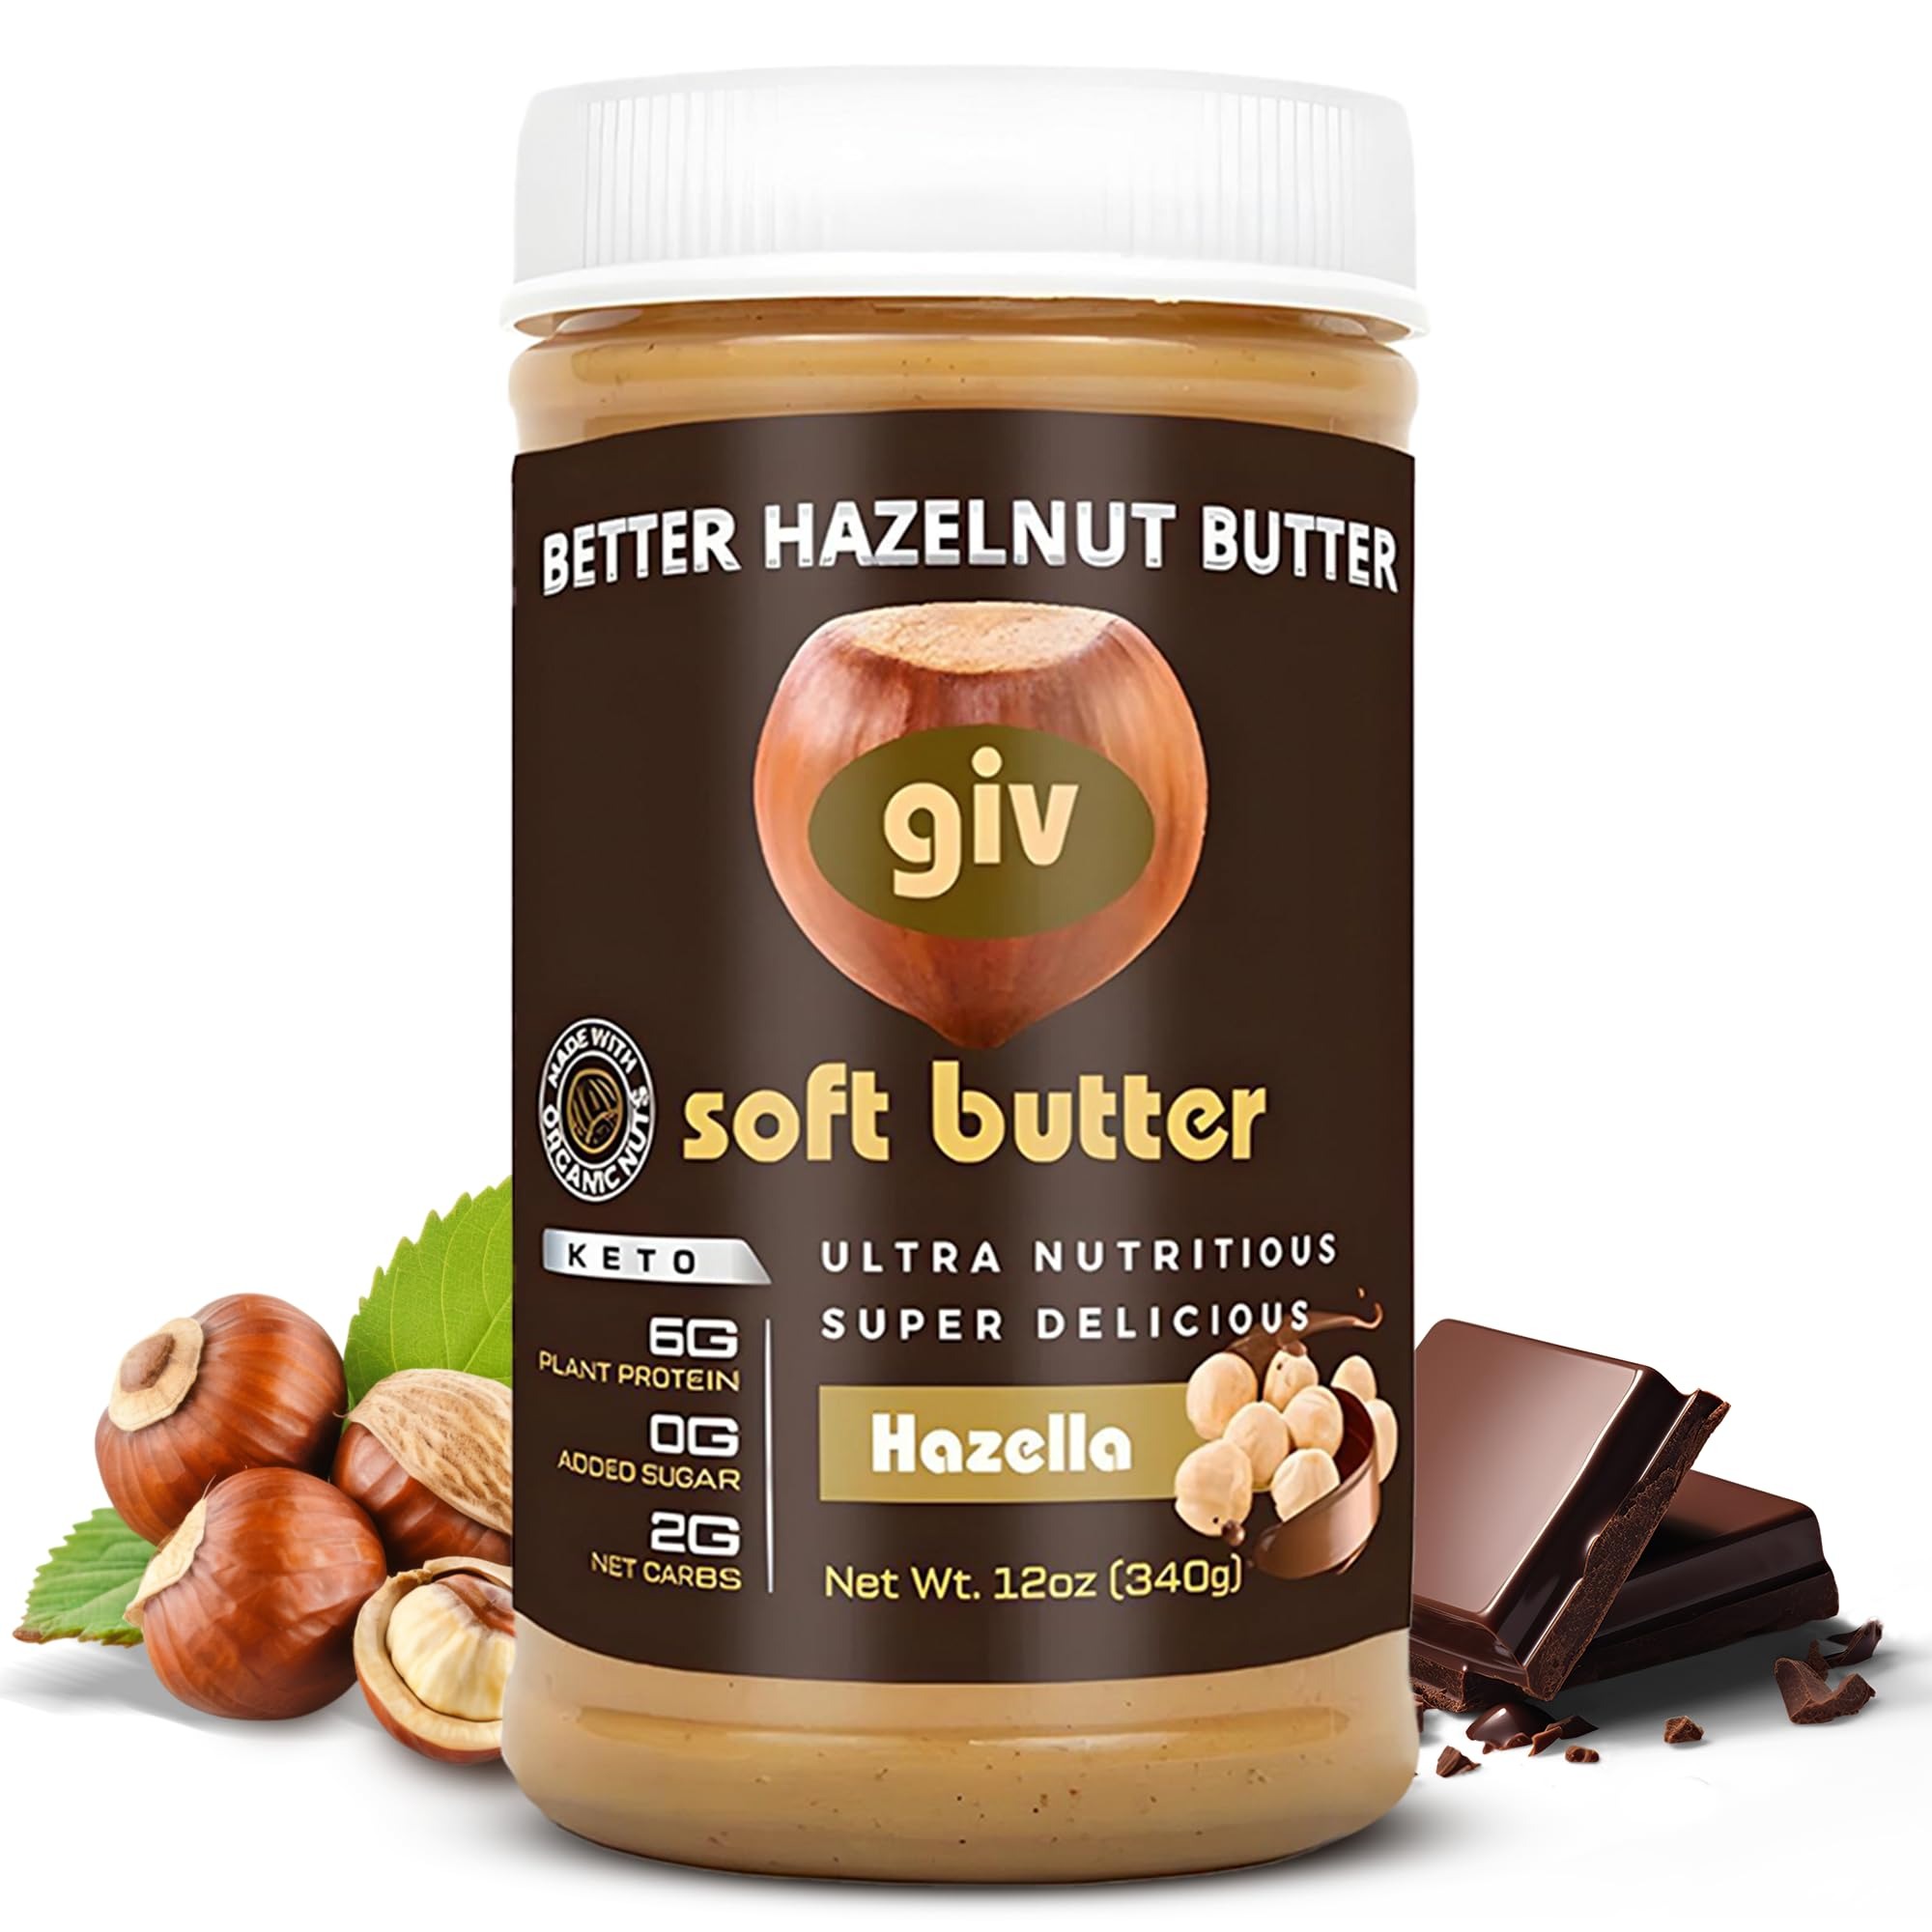
Item Name: Organic Decadent Hazelnut Butter Spread with Cacao - All Natural, No Added Sugar, Monk Fruit Sweetener, MCT Oil, No Palm Oil- Low Carb, Keto, Vegan Protein Snack, Gluten Free Healthy Snacks for Adults
Bullet Point 1: HEALTHY SNACKS: Our organic gluten free snack is great for kids and adults with no added sugar, and this nutrient dense nut butter is rich in vitamins & minerals, fiber, antioxidants, amino acids and healthy fats with added MCT Oil for increased energy and focus.
Bullet Point 2: ON THE GO NUTRITION: Great for school lunch boxes, work lunches, toss a jar into your gym bag for preworkout energy or post workout recovery, or slip our convenient individual travel size pouches into your pocket for endurance nutrition to fuel your adventures and active lifestyle and keep you going all day!
Bullet Point 3: ALL DAY PROTEIN SNACKS: Can be drizzled on fruit, into smoothies, a pre workout protein shake, on toast, oatmeal, yogurt, sandwiches, crackers, or as we like BEST-to spoon right into your mouth!
Bullet Point 4: WEIGHT LOSS SUPPORT: This delicious nut butter can be indulged in guilt-free and used as an appetite suppressant fasting tool, or this low carb low sugar snack can serve as a meal replacement with healthy fats and fiber to keep you feeling fuller longer.
Bullet Point 5: GLP-1 FRIENDLY & DIABETIC SNACKS: These keto superfood food plant-based vegan snacks packed with nuts high in taurine make them ideal diabetic snacks for digestive health.
Product Description: Our dessert recipe of toasted hazelnuts meets roasted peanuts with cacao is a decadent addicting soft butter. With no added sugar, this organic, vegan and gluten-free organic hazelnut butter is glp-1 friendly, low carb and keto and diabetic friendly.
Value: 12.0
Unit: Ounce

Price: 14.49